L. Sprague de Camp

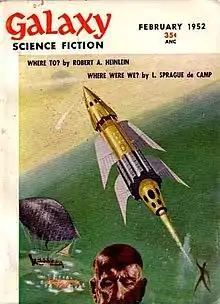
In 1952, Richard M. Powers provided a "Galaxy Science Fiction" cover highlighting essays by de Camp and by Robert A. Heinlein

De Camp's first book was "Inventions and Their Management", co-written with Alf K. Berle and published by International Textbook Company in 1937: a 733-page book with a three-page list of law cases cited.